Alfa Romeo 147

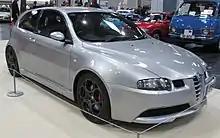
Alfa Romeo 147 GTA

The hot hatch 147 GTA model was launched in 2002. The GTA used a 3.2 V6 engine, produced and had a top speed of . It has a widened body (15 mm at each side) to accommodate the 225/45R17 tyres.